George H. Stewart

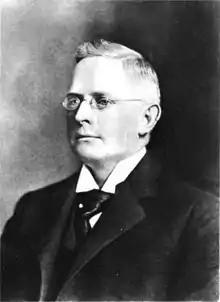
George H. Stewart

George Harlan Stewart (February 26, 1858 – September 25, 1914) was a justice of the Idaho Supreme Court from 1907 to 1914, serving as chief justice from 1913 to 1914.